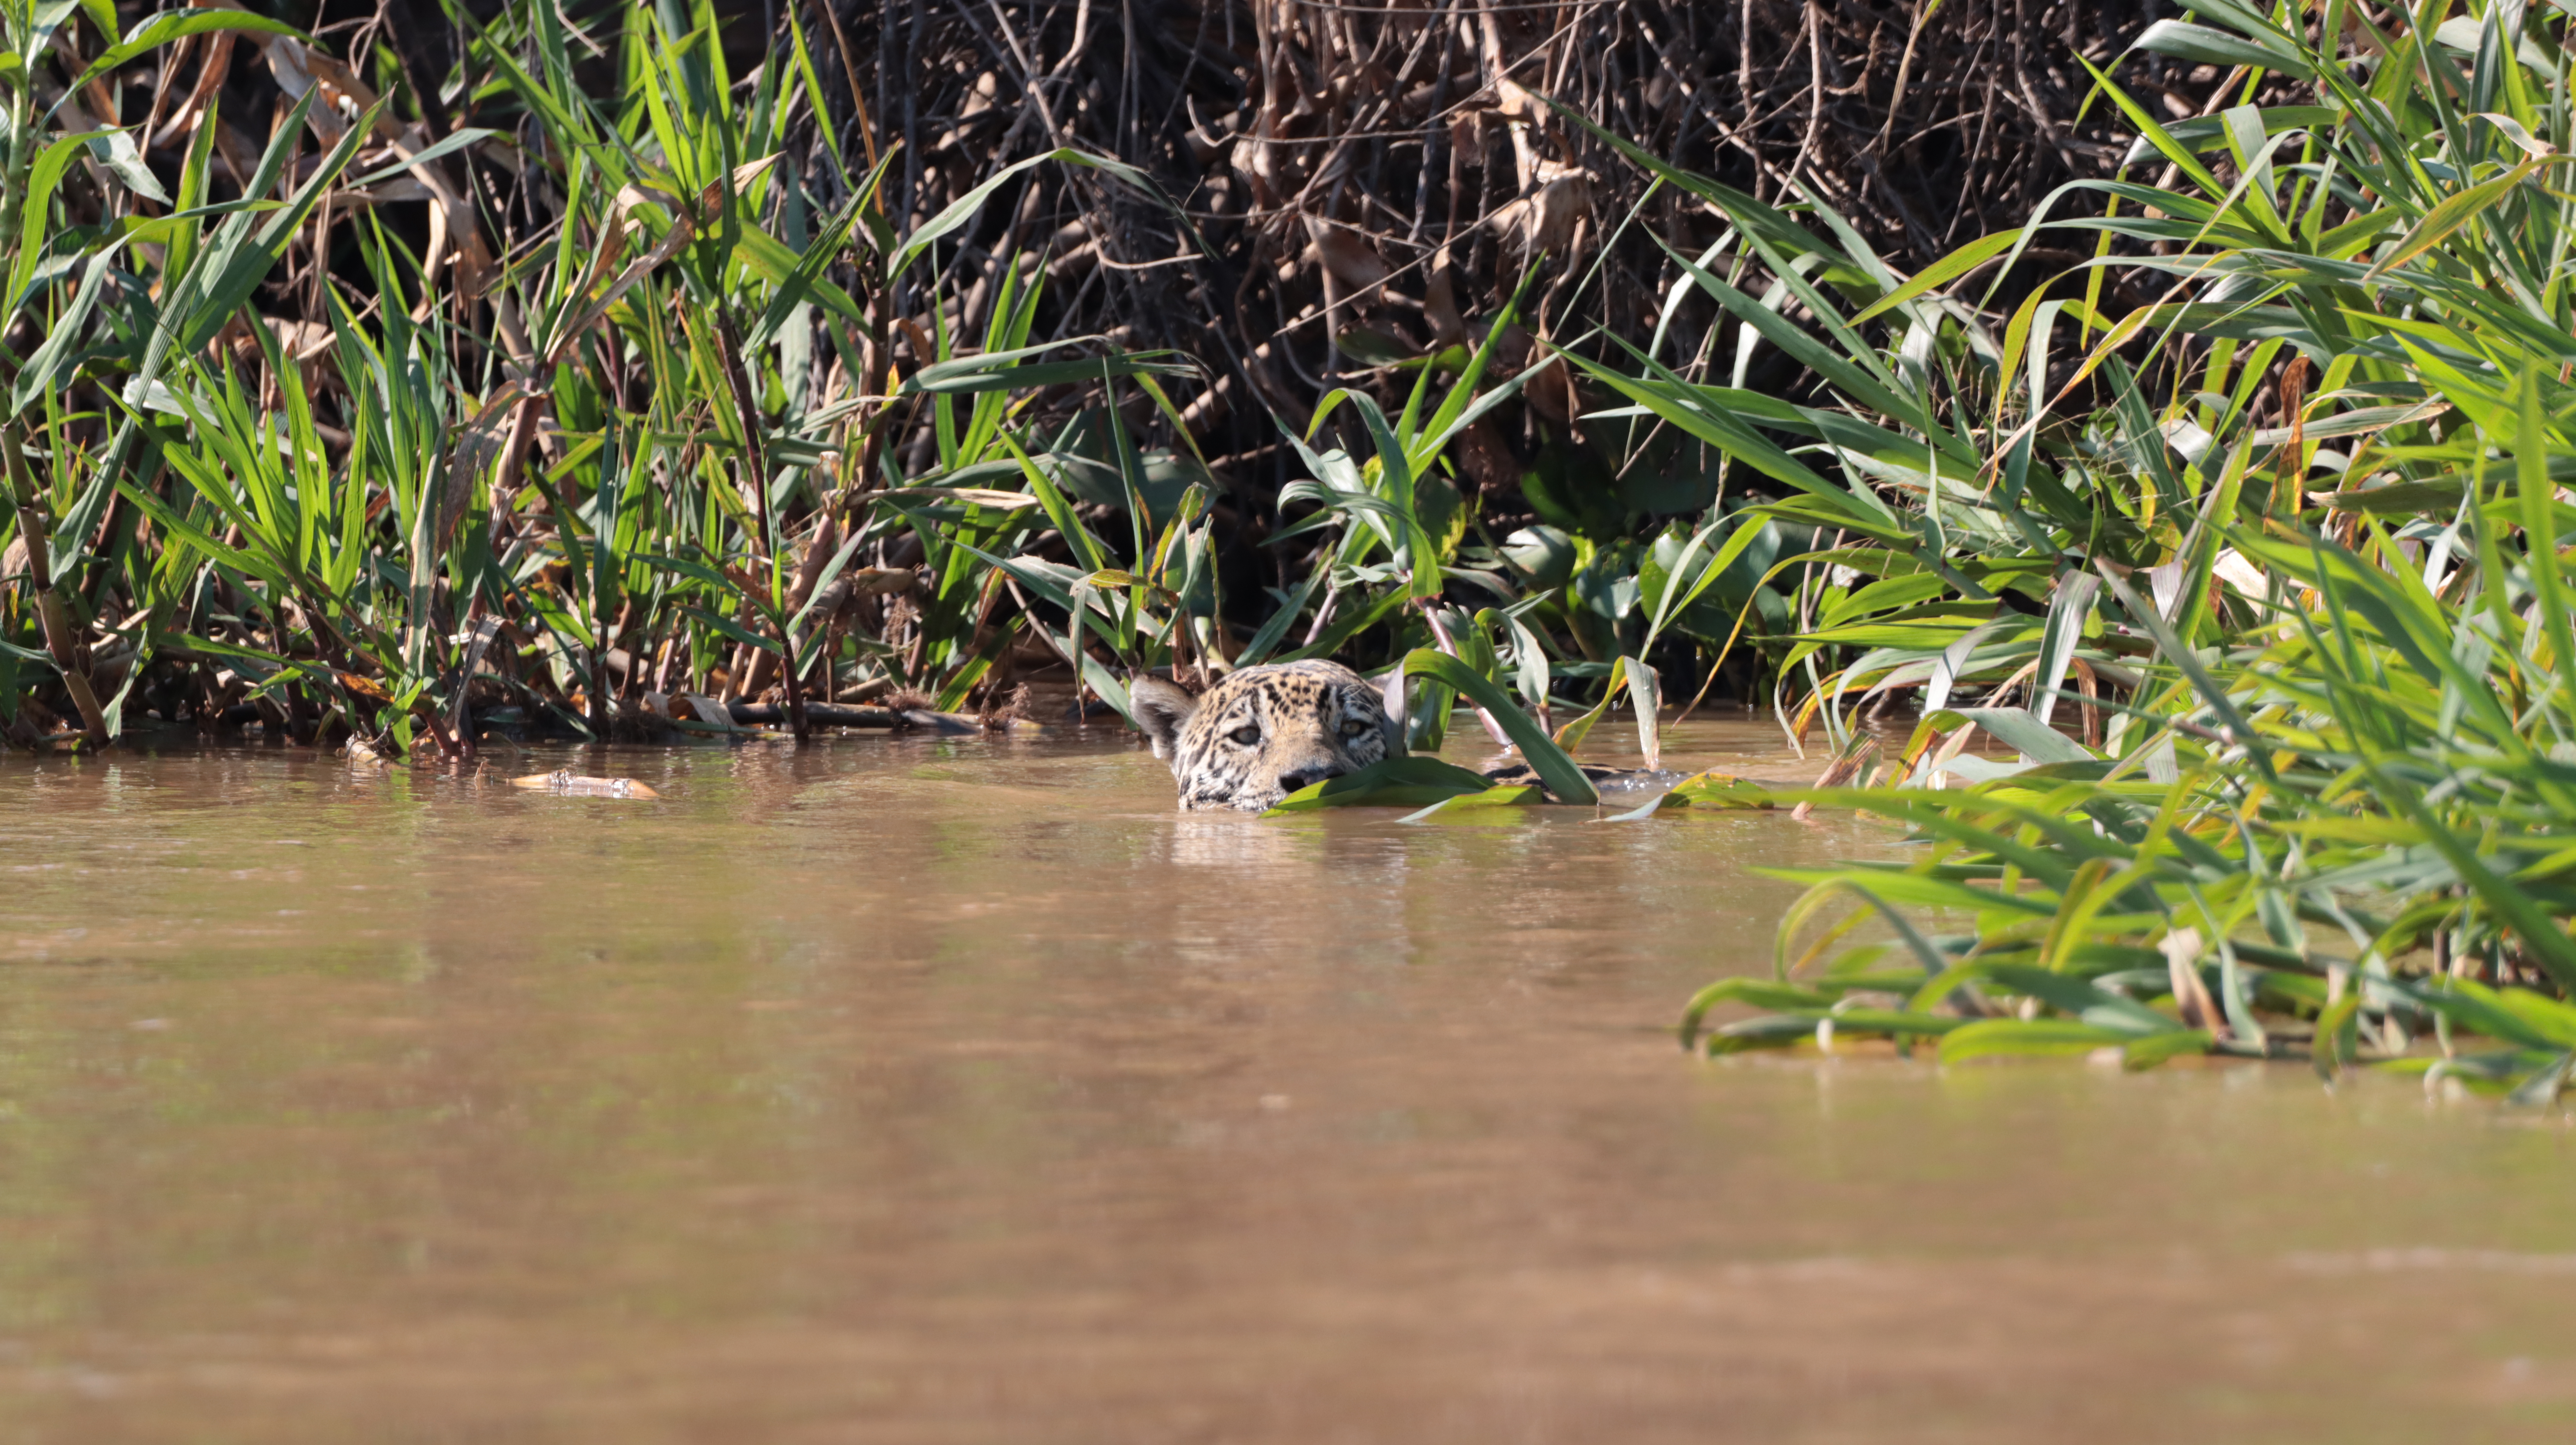
Jaguar: Ti